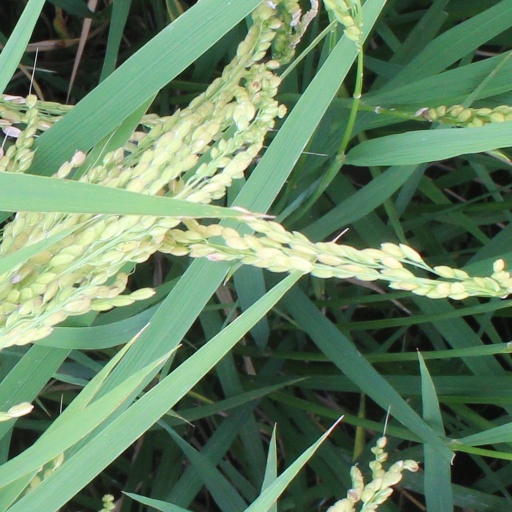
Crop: rice